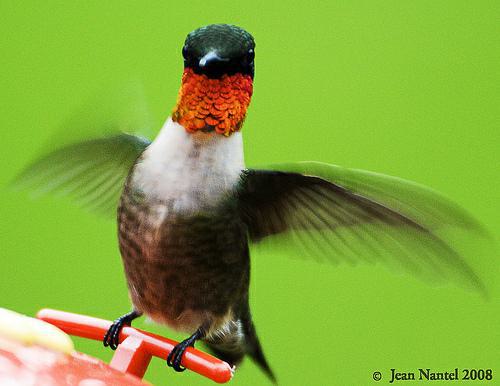
A photo of a ruby throated hummingbird